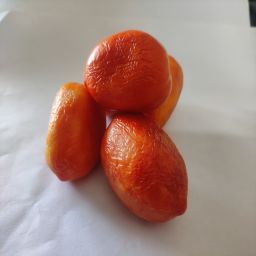
Crop: Tomato
Quality: Old